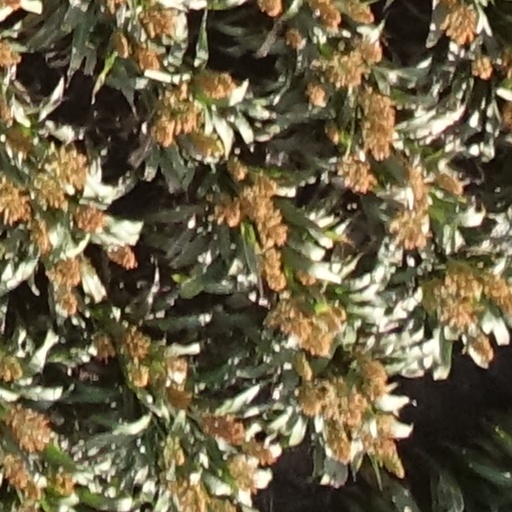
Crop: sorghum